Lindenwood Lions

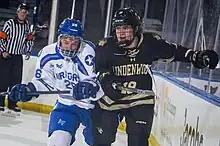
Lindenwood plays against Air Force in its first NCAA hockey game on October 7, 2023

Lindenwood University added ice hockey in 2003. The men's team currently competes in the varsity club ACHA Division I, and a JV men's team competes at the ACHA Division II level in the Mid-American Collegiate Hockey Association. The women's team played at ACHA Division I level through 2010–11, after which it moved to NCAA Division I, first as in independent for 2011–12 and then in College Hockey America starting with the 2012–13 season. The Lions men's and Lady Lions women's teams won back-to-back ACHA DI National Champions for 2009 and 2010 and LU men's hockey is the 2011 runner-up. The team is a member of the Central States Collegiate Hockey League and has had recent success on the ice, as national runner-up to the University of Illinois in 2008 and winning their first national championship in 2009 in a rematch of the 2009 game, this time defeating Illinois. 2009 marked the first year a school has won national championships at men's and women's hockey in the same season.